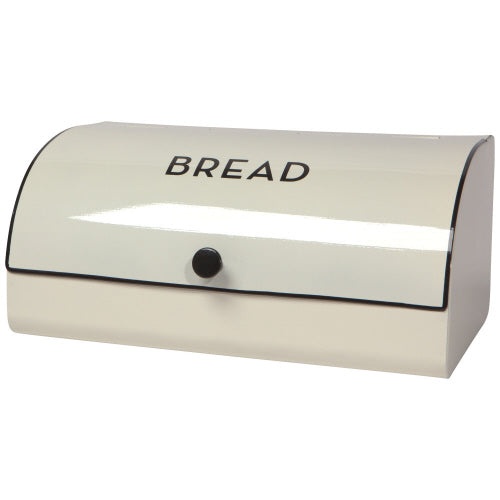
Bread Bin
Metal bread bins provide a home for buns, baguettes and bagels alike. The lid swings up easily, and small holes in the back allow air to circulate.
Brand: YTKE
Category: Home & Garden > Kitchen & Dining > Food Storage > Bread Boxes & Bags